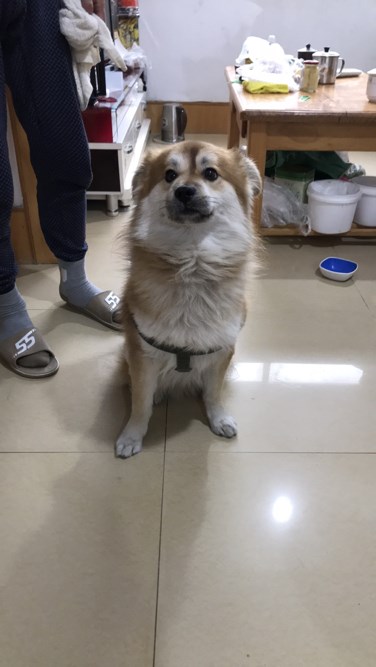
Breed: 1043-n000001-Shiba_Dog